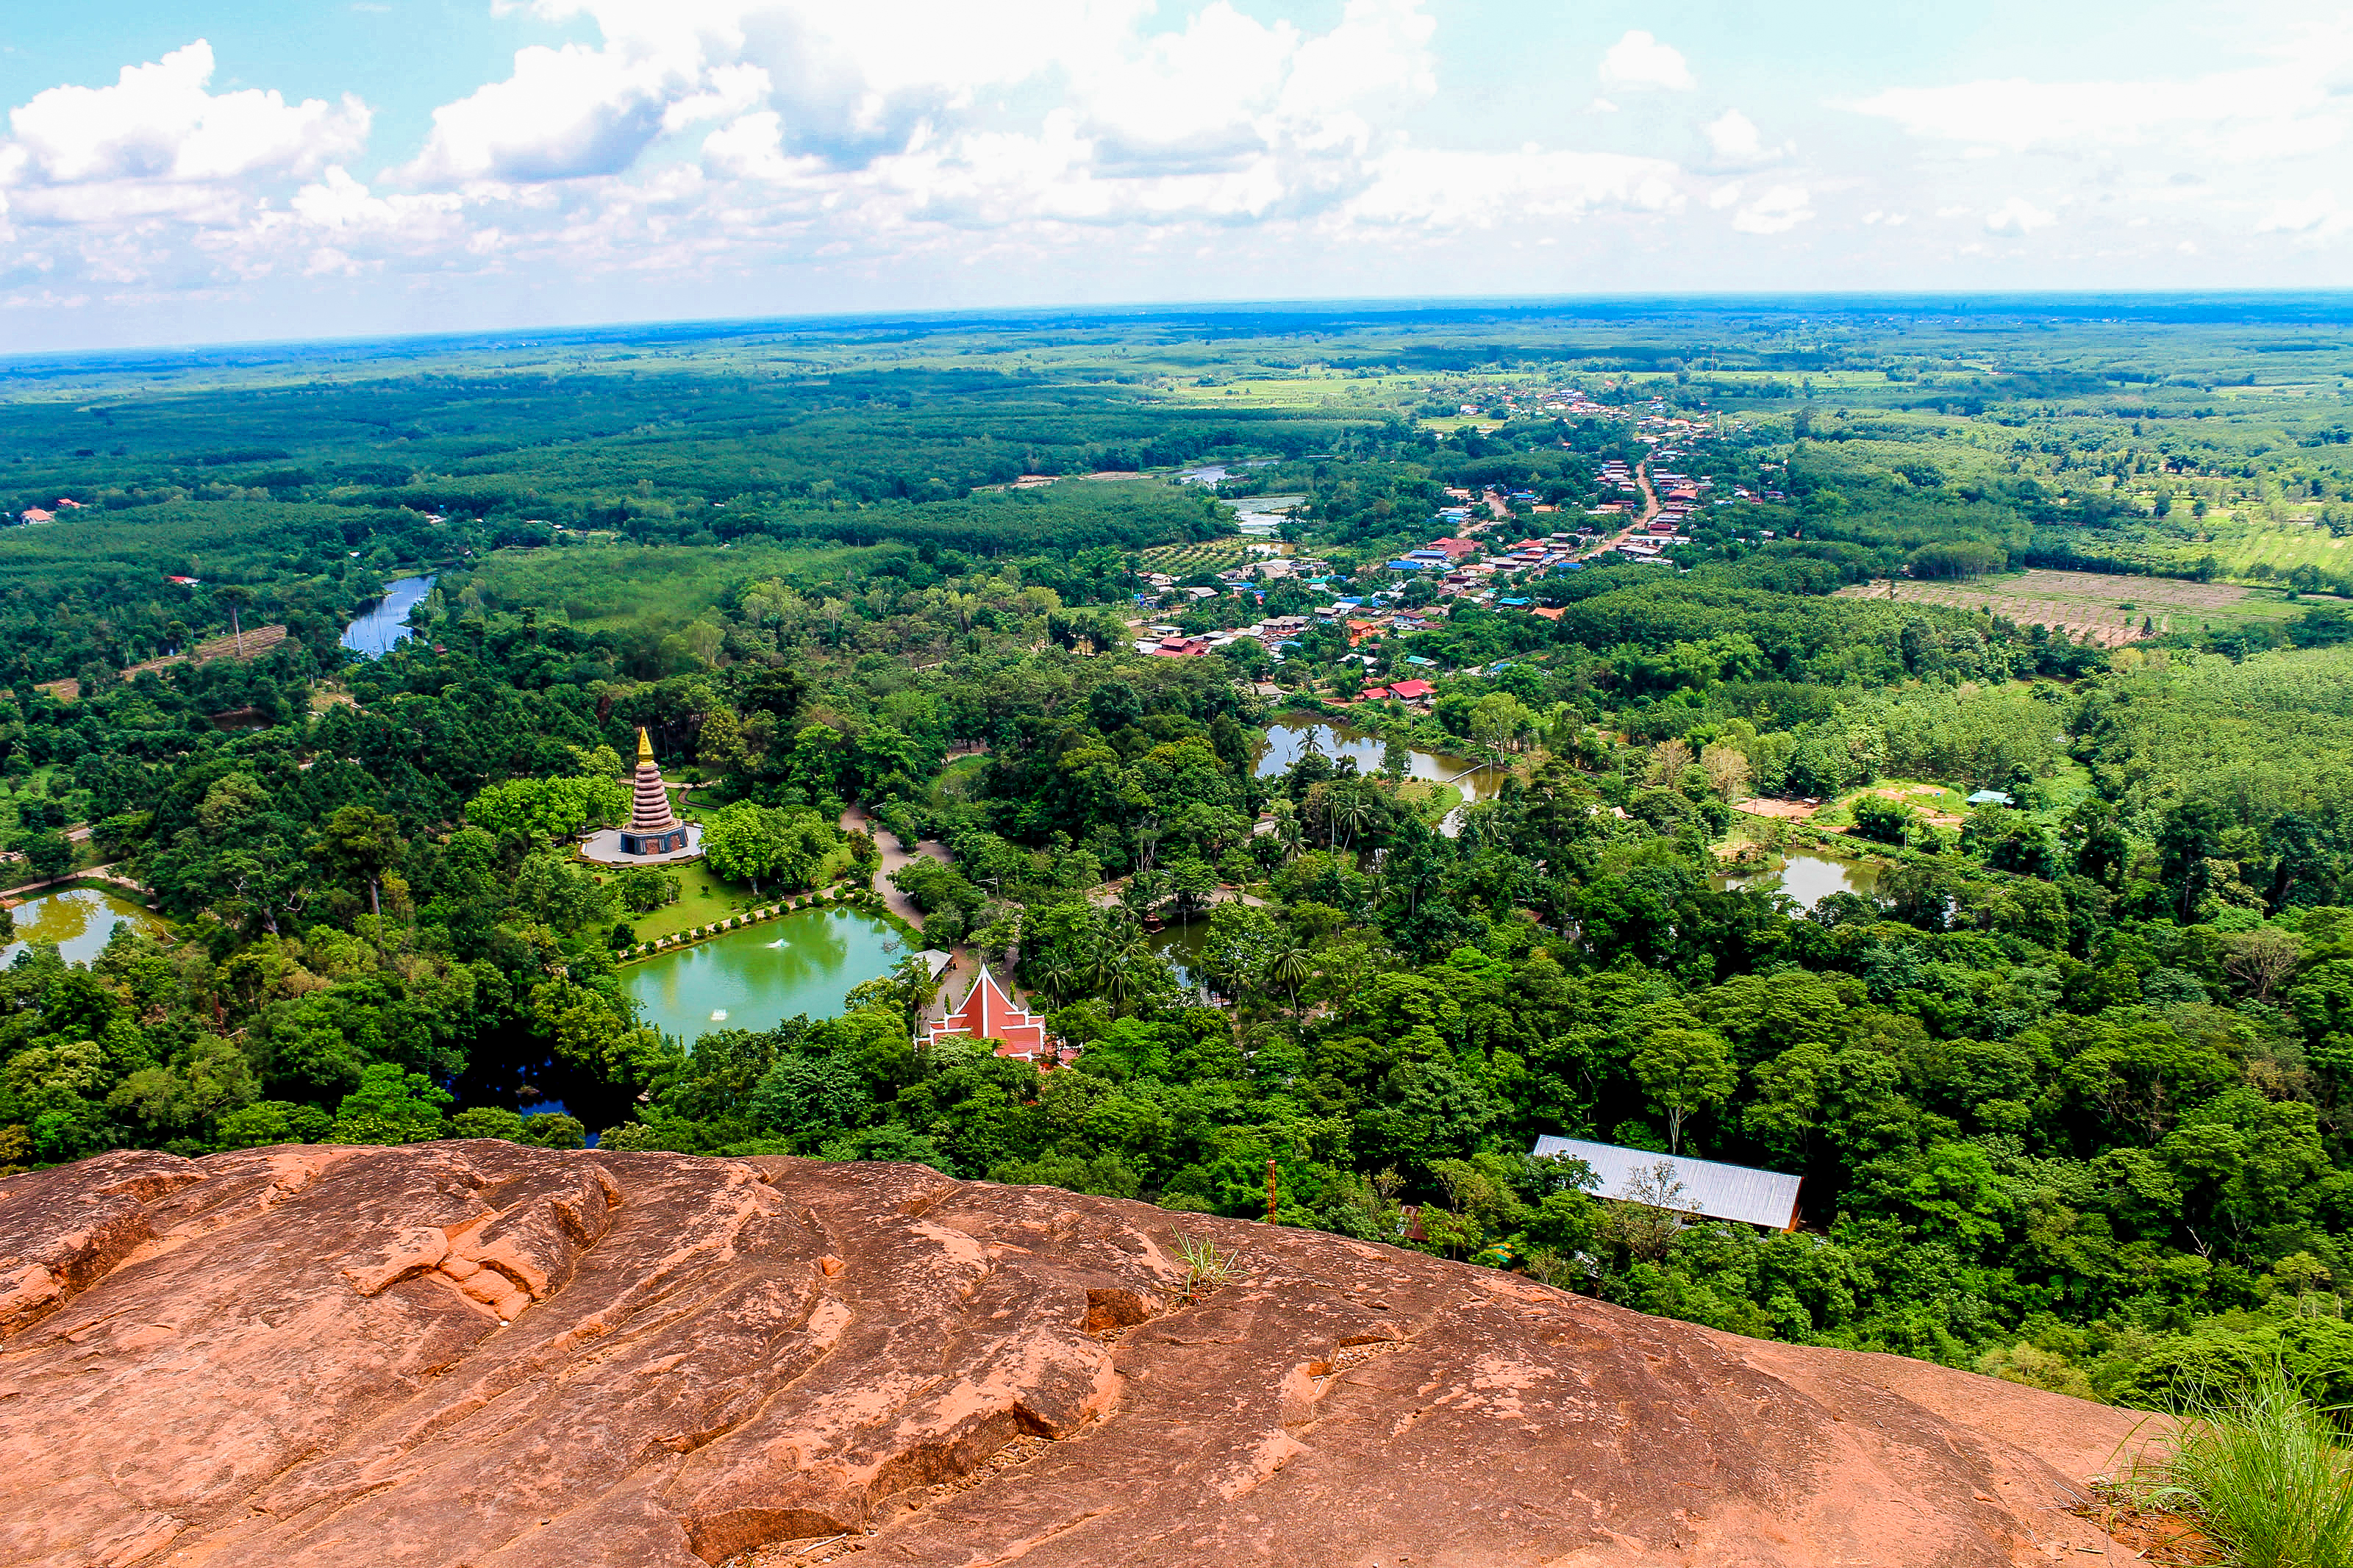
old, outdoors, thai, thailand, tok, landscape, park, religion, phu, temple, tree, travel, buddhism, background, asian, architecture, art, asia, building, bungkan, green, forest, wat, tourism, siam, pray, religious, pagoda, nature, phutok, sky, mountainous landforms, vegetation, hill, hill station, mountain, wilderness, mount scenery, rural area, bird's eye view, ridge, aerial photography, escarpment, shrubland, national park, cloud, terrain, rock, plant community, plateau, field, village, jungle, grassland